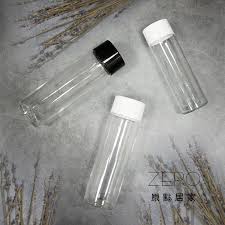
Waste category: glass